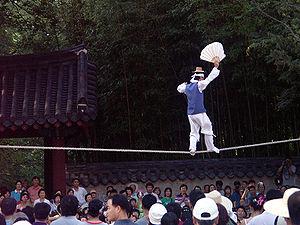
Le jultagi est un spectacle traditionnel de funambulisme sur corde raide en Corée existant depuis la période Goryeo. « Le Jultagi, marche sur corde raide » a été inscrit en 2011 par l'UNESCO sur